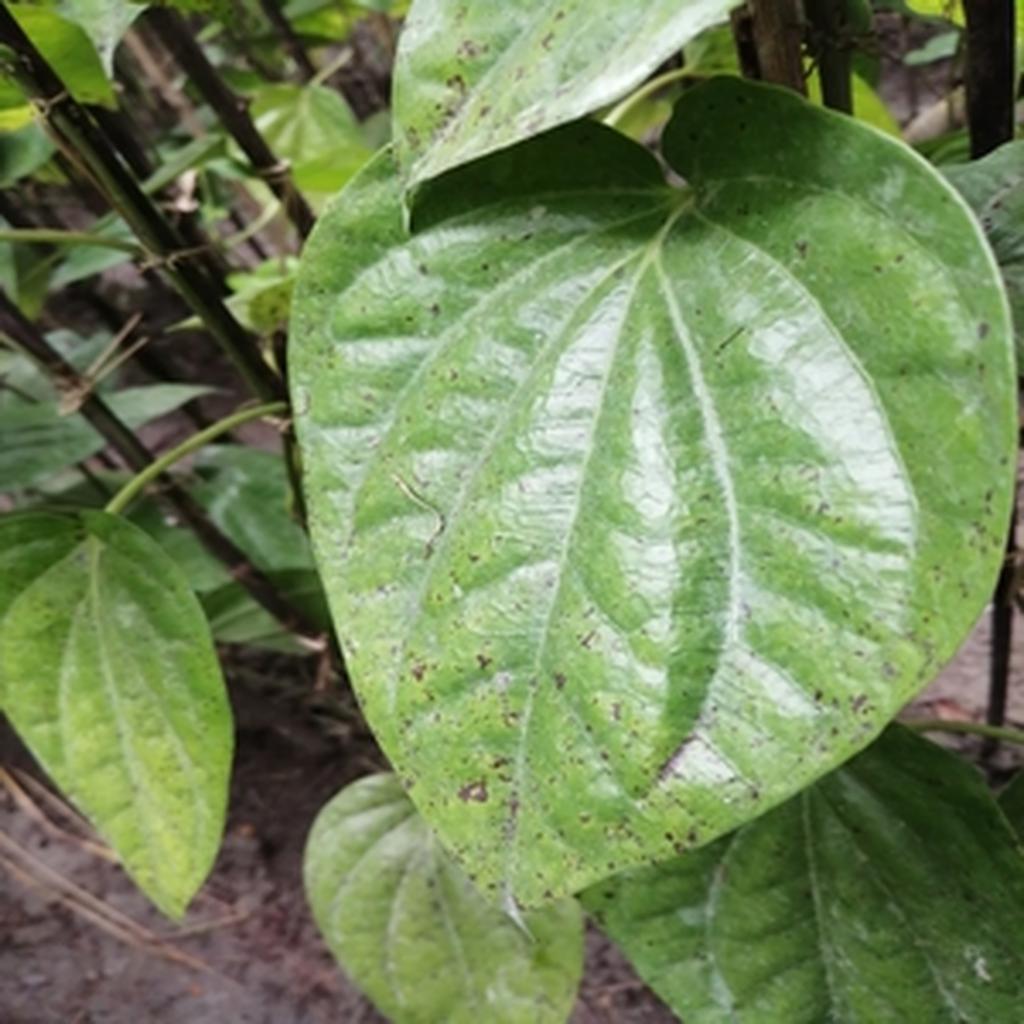
Label: Leaf_Spot